Khanom krok bai toei

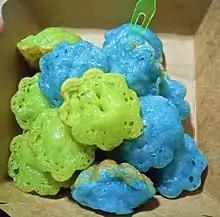
"Khanom krok bai toei"

Khanom krok bai toei or "Khanom krok" Singapore is a Thai dessert created by Thai people; the name "khanom krok Singapore" came from one of the main ingredients, tapioca starch. Thai people formerly called tapioca flour "Singapore flour", hence "khanom khrok Singapore"; the word "khanom" means dessert in Thailand. This Thai dessert is rather hard to find at present, found at some Thai dessert shops, some famous markets or department stores such as Siam Square market. Khanom khrok bai toei is shaped like a flower or a small dish, depending on the indented frying pan used to make it. It is usually a fresh green color which comes from pandan leaves. Sometimes, pastry chefs use parts of other plants instead of pandan leaves such as the blue butterfly pea flower, so this dessert can have other colors.